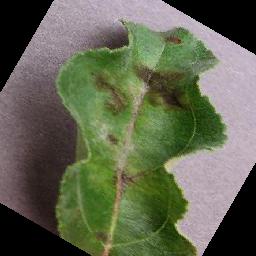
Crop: apple
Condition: scab